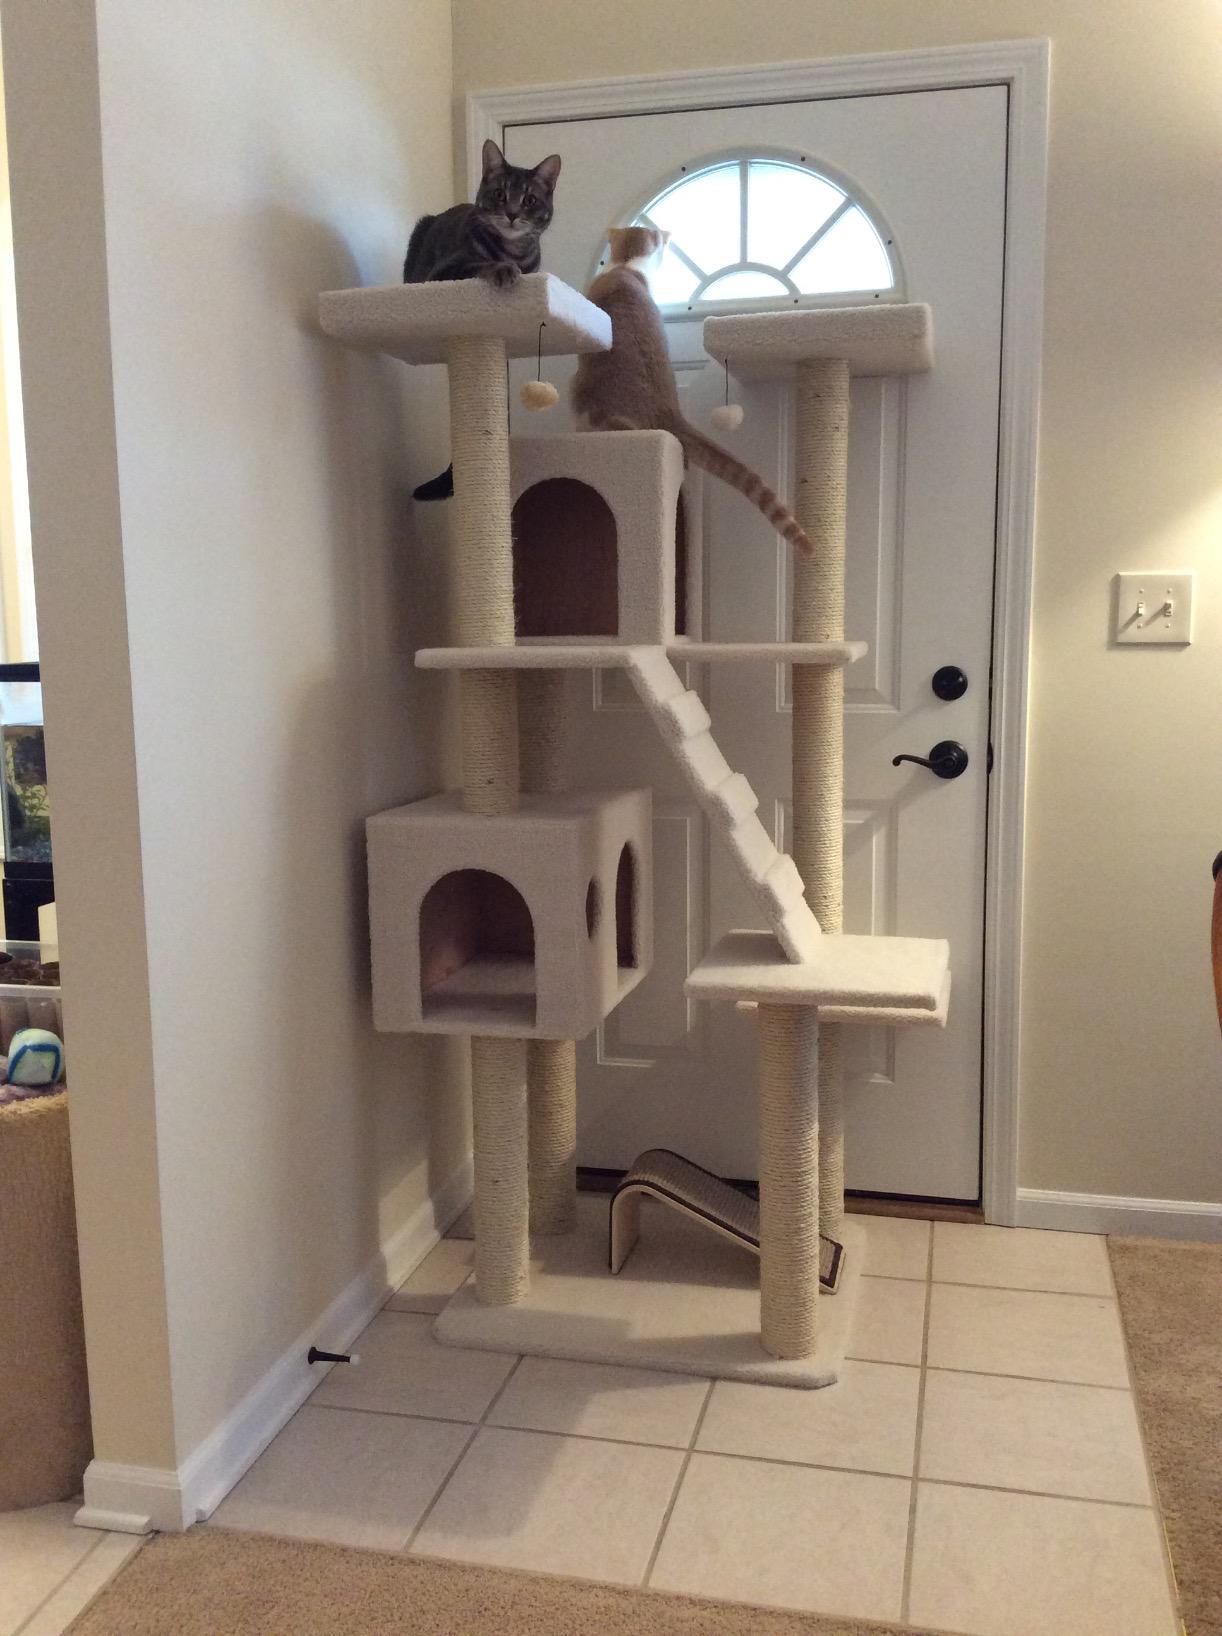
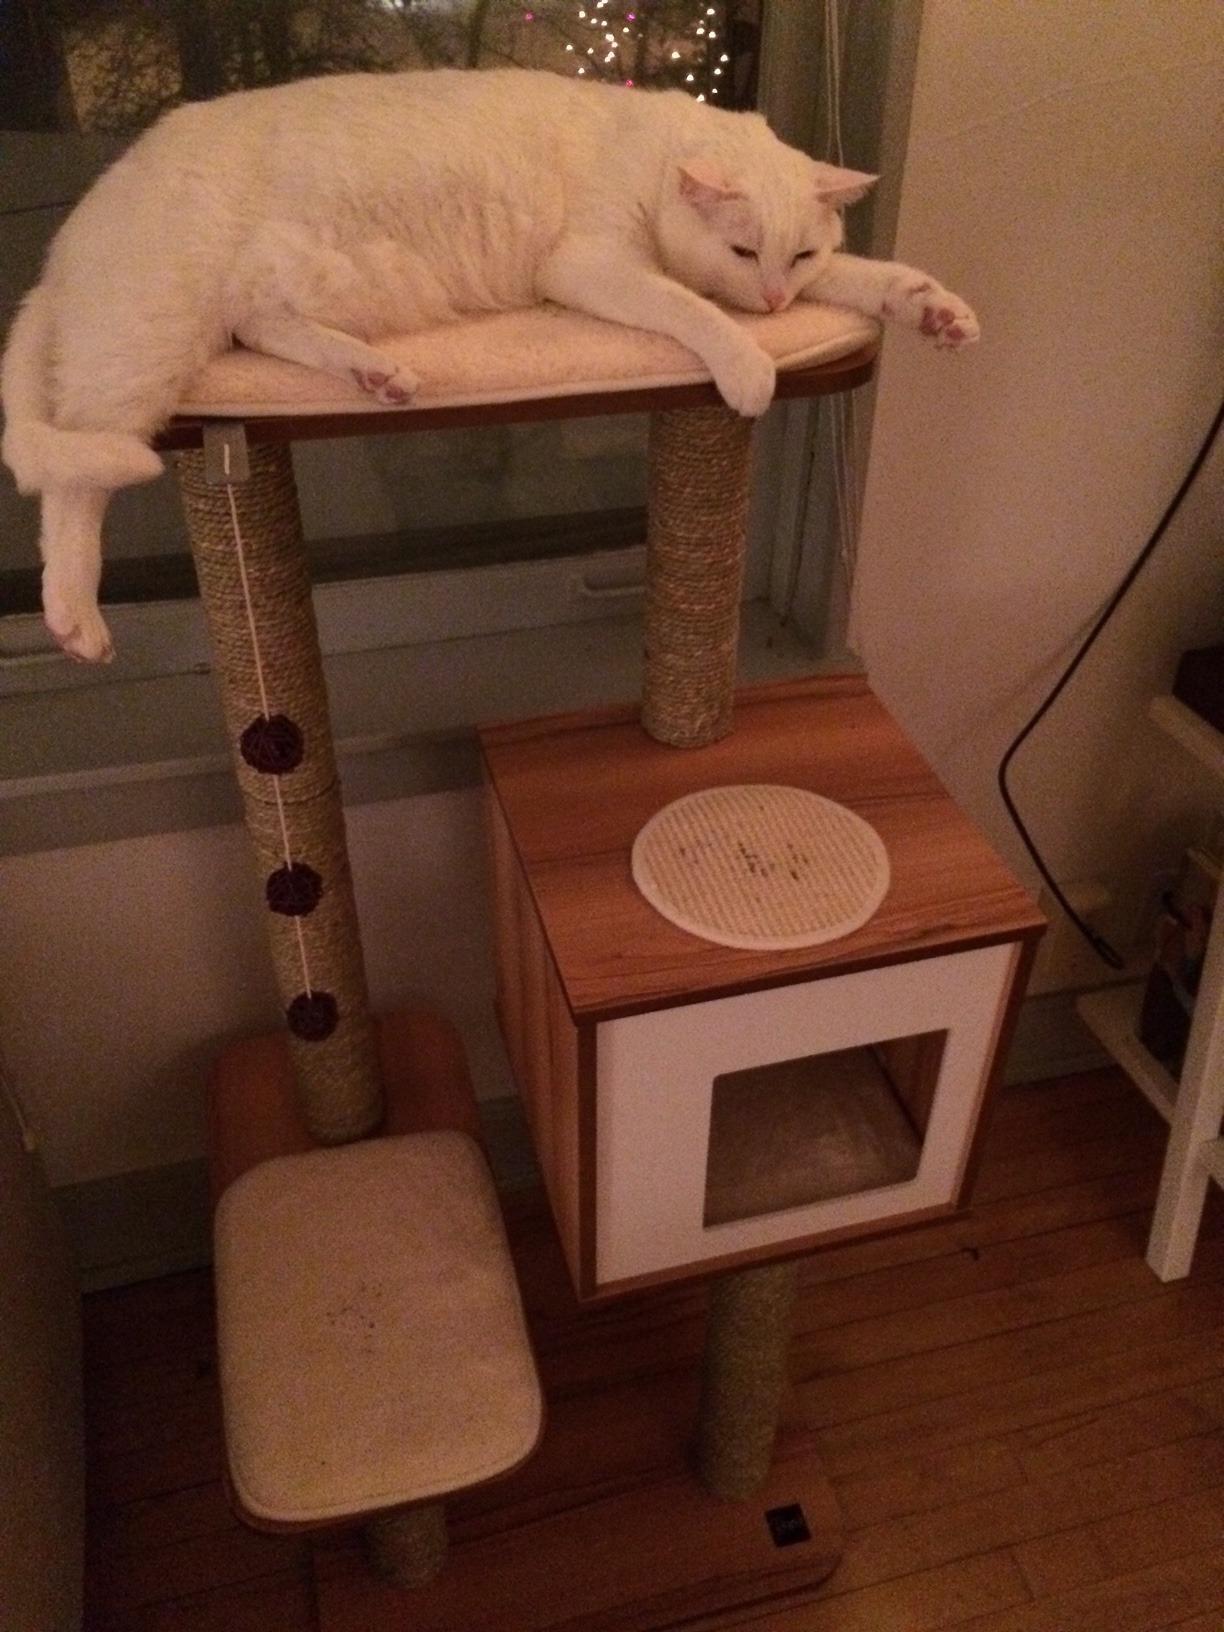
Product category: items_cat tree
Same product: no